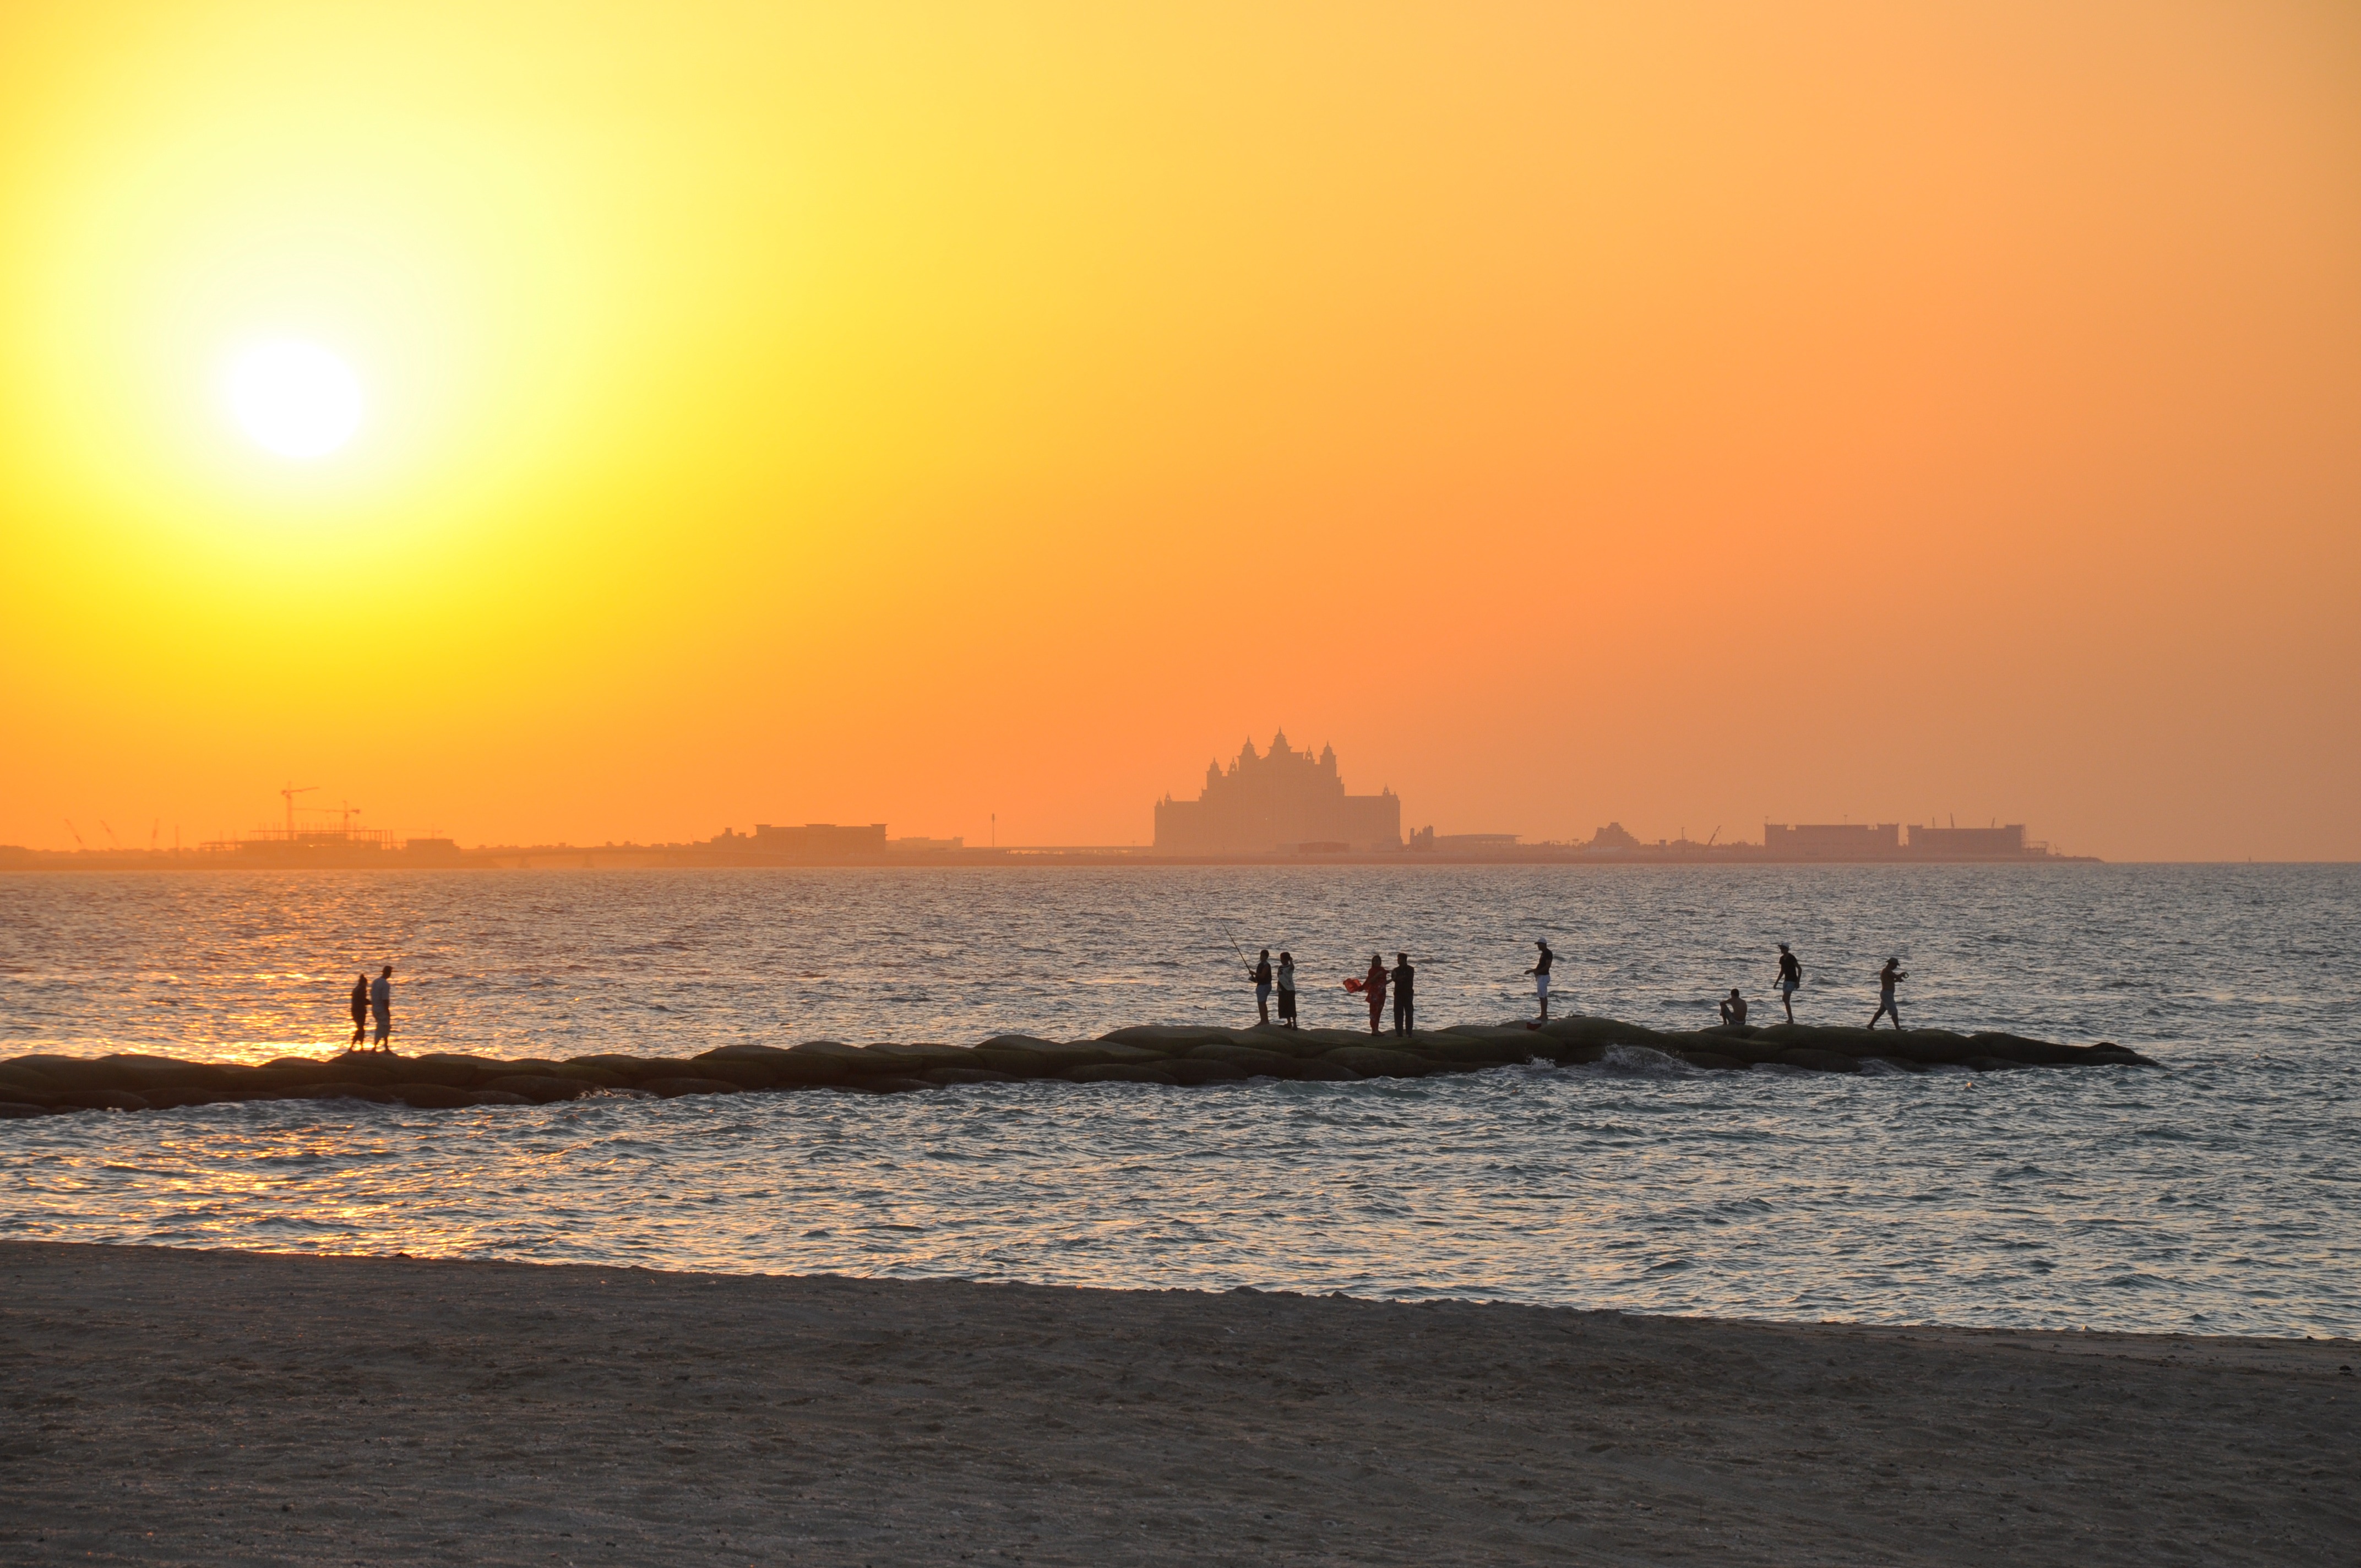
beach, sea, coast, ocean, horizon, sun, sunrise, sunset, morning, shore, wave, dawn, pier, dusk, evening, twilight, dubai, bay, body of water, uae, afterglow, united arab emirates, wind wave, day and night